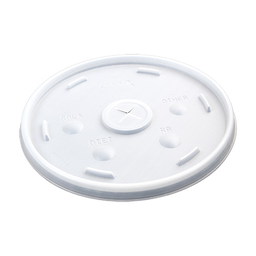
Label: paper